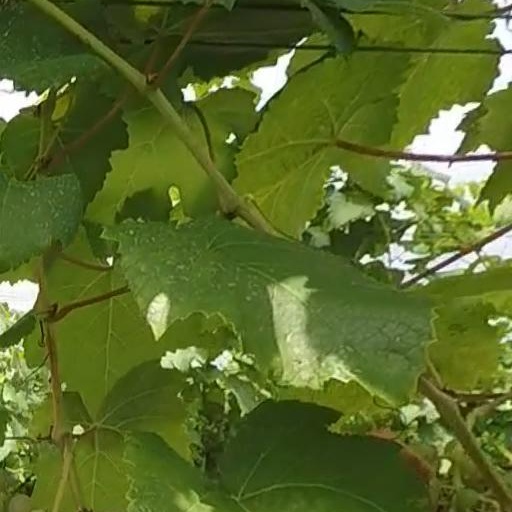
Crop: grape